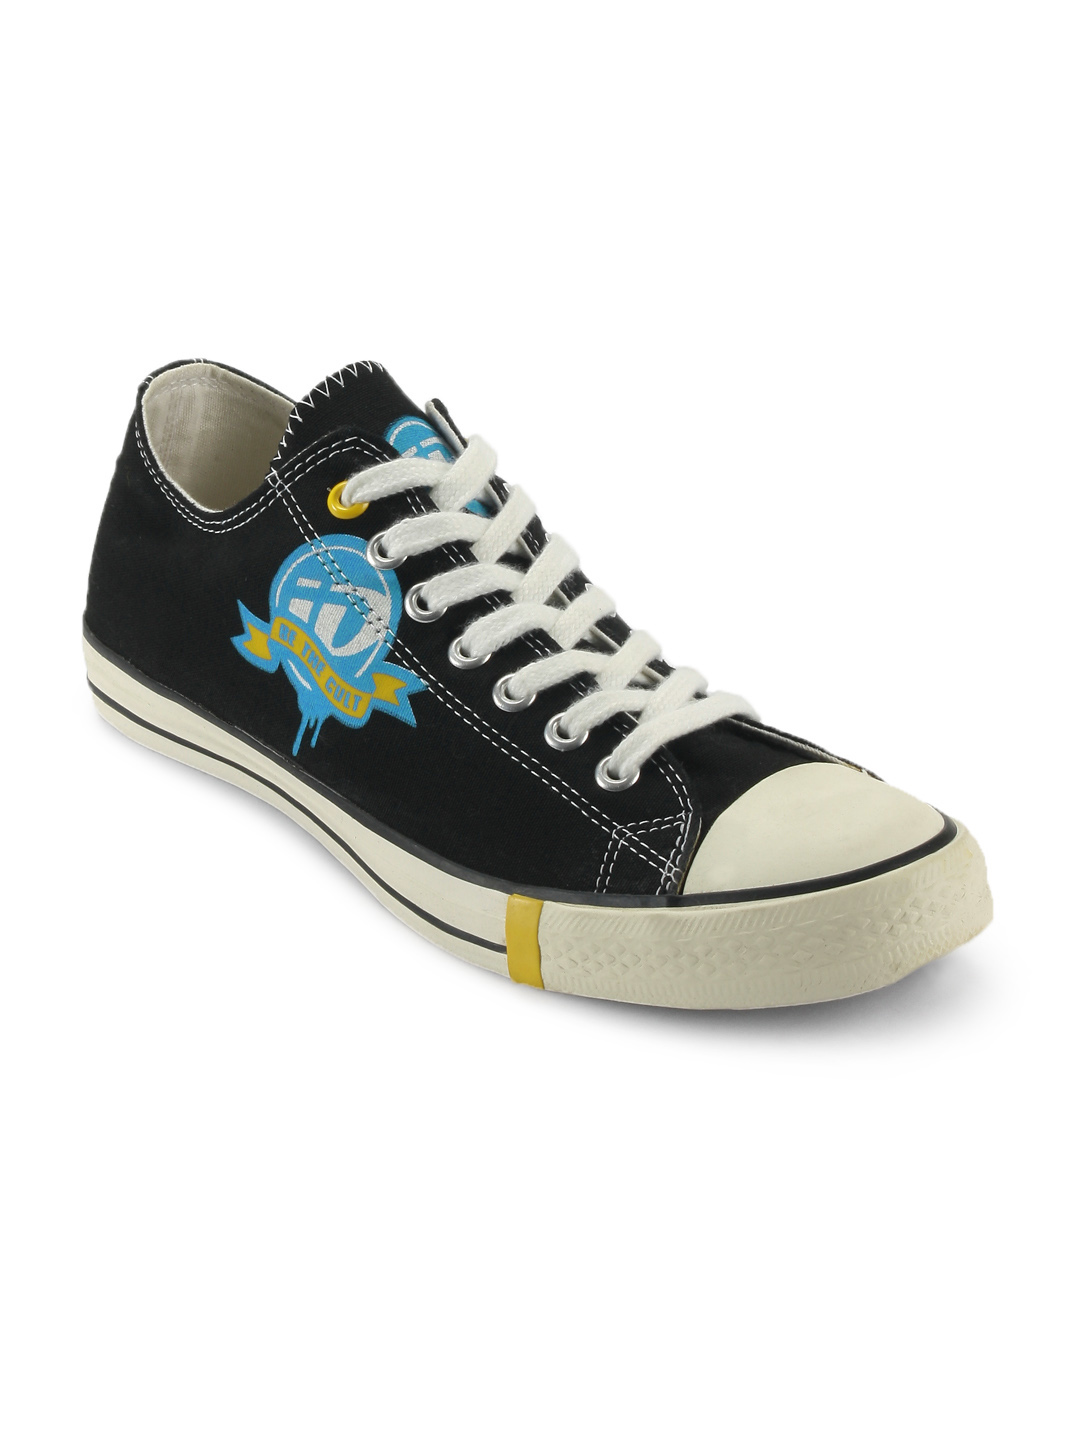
ID Men Black Casual Shoes
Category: Footwear / Shoes / Casual Shoes
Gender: Men
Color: Black
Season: Summer 2011
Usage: Casual